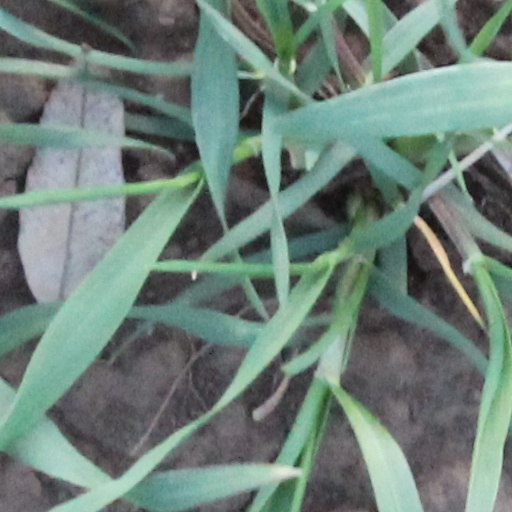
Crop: wheat